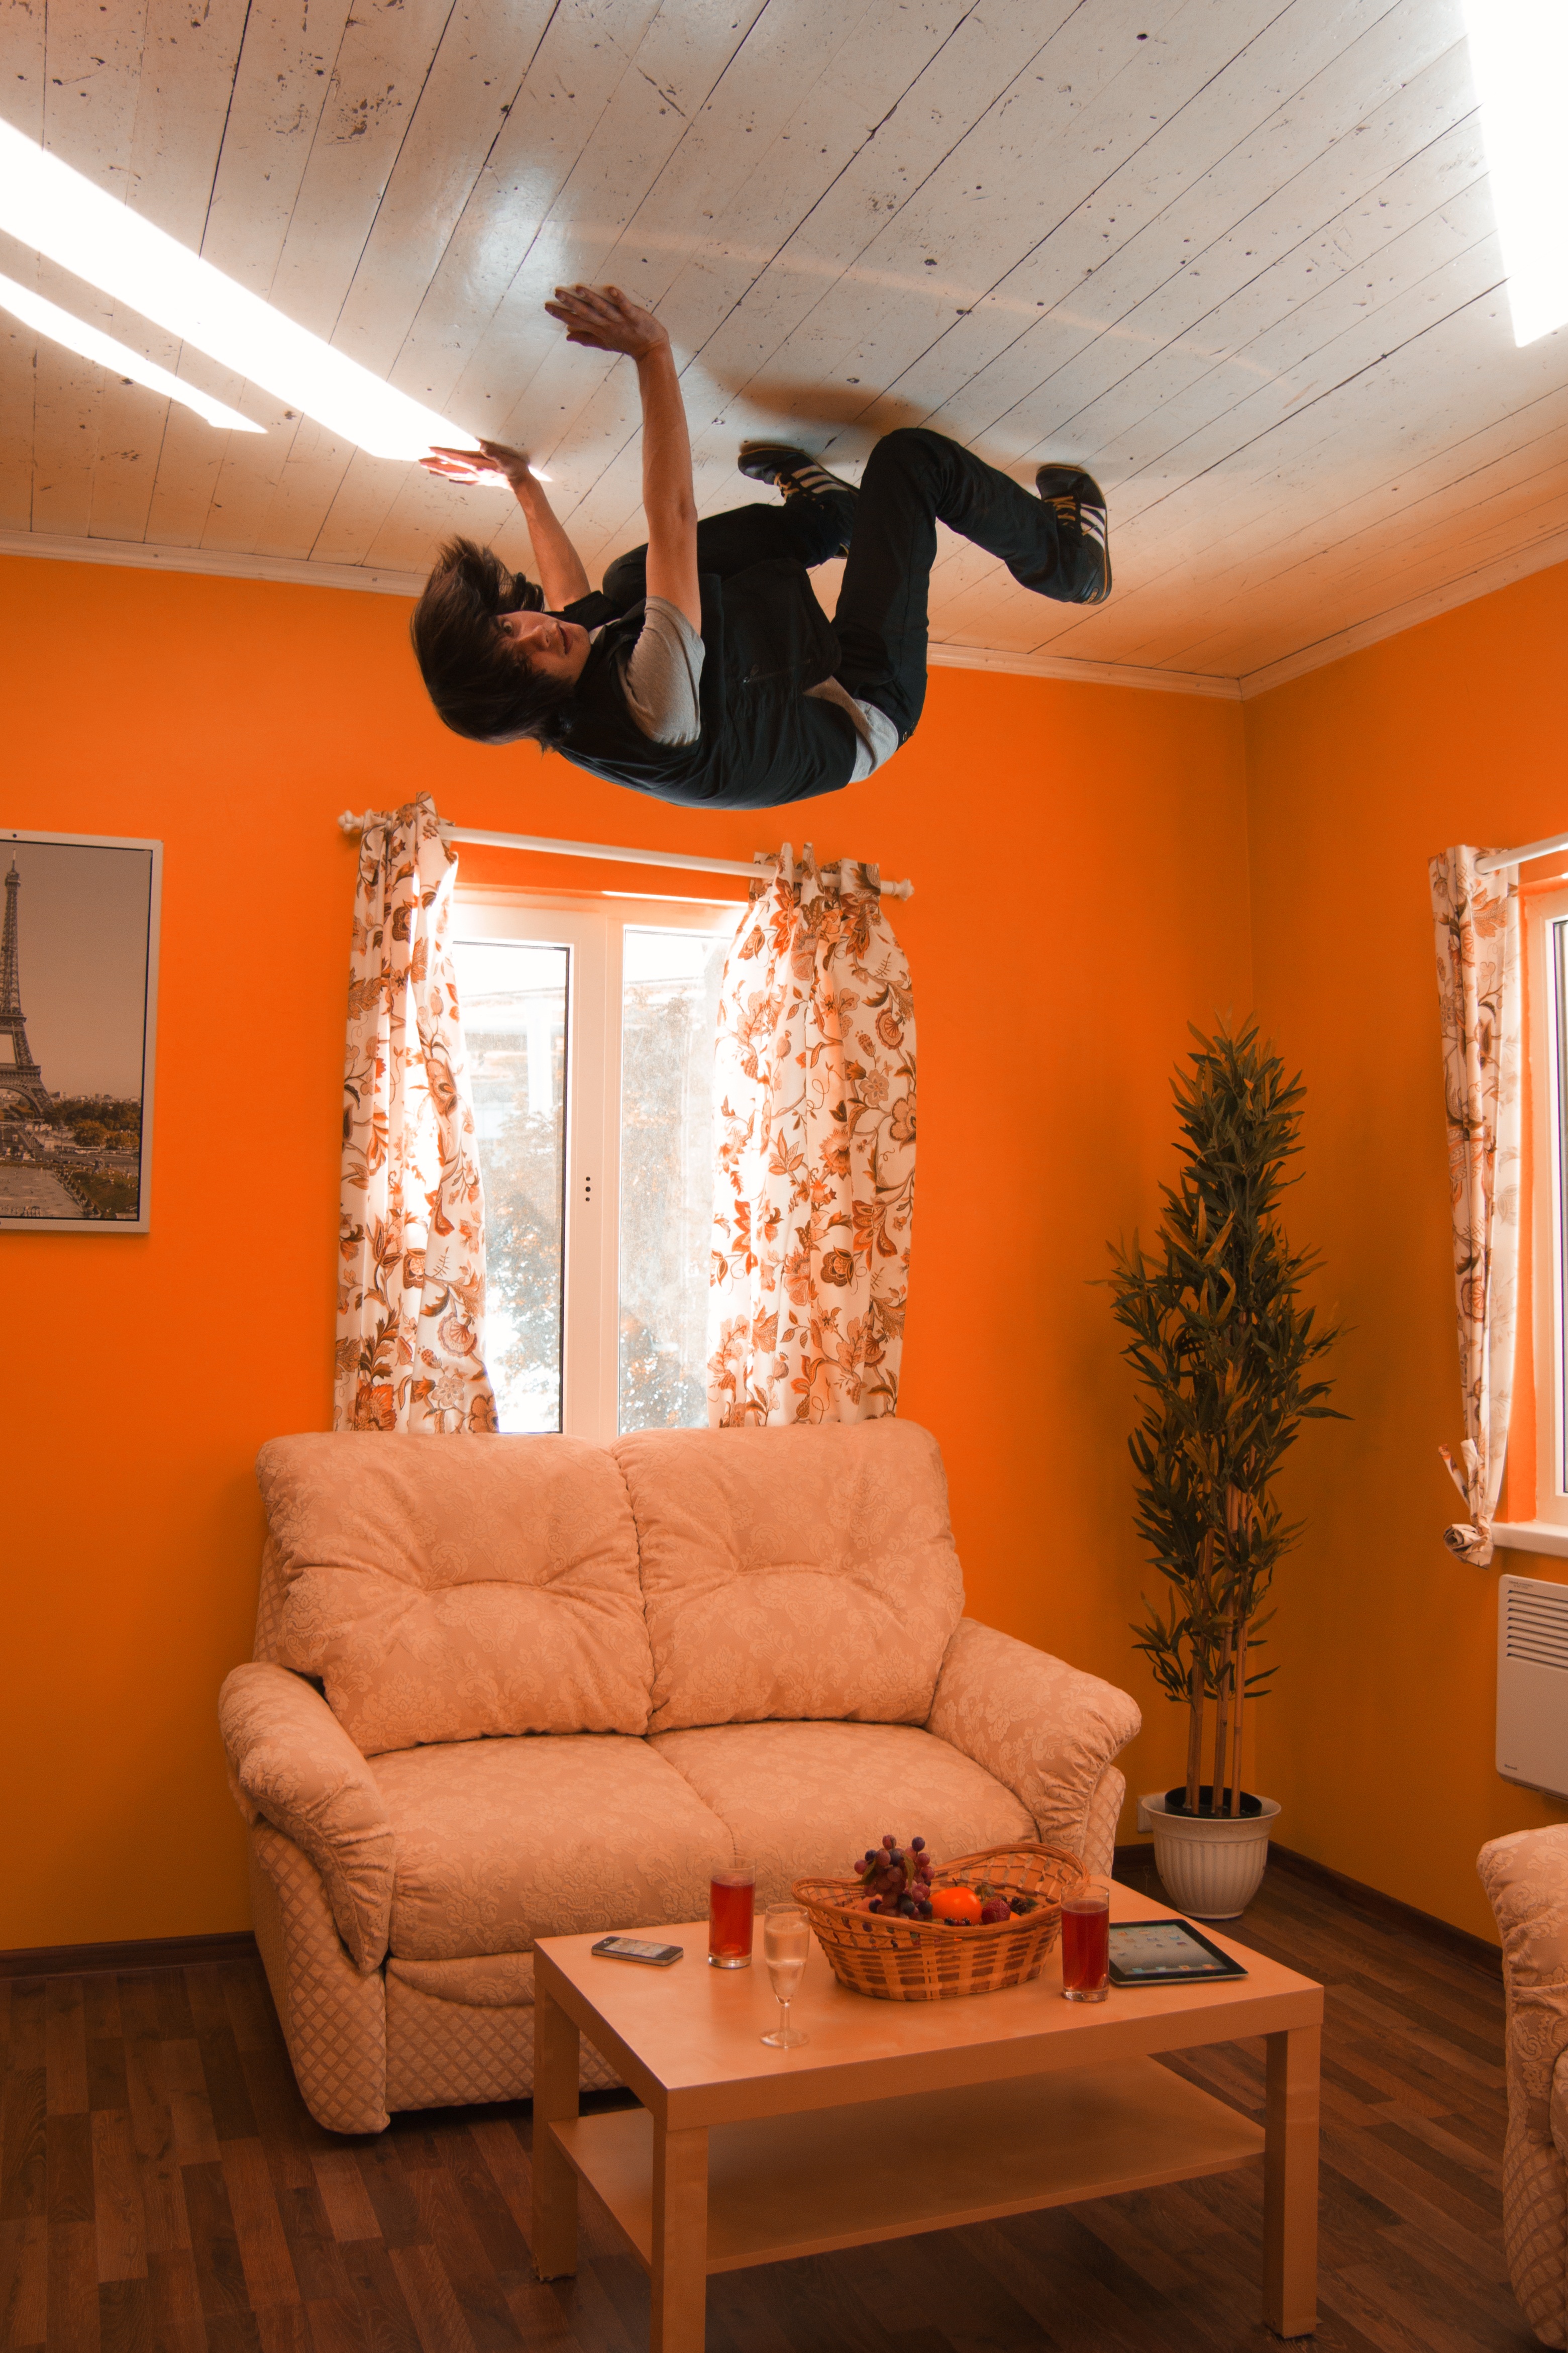
hand, floor, home, walk, ceiling, mystic, living room, room, interior design, eyes, illustration, legs, horror, creep, the gloom, on the ceiling